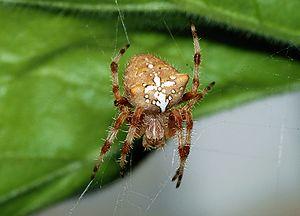
Araneus est un genre d'araignées aranéomorphes de la famille des Araneidae.